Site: brandenburg
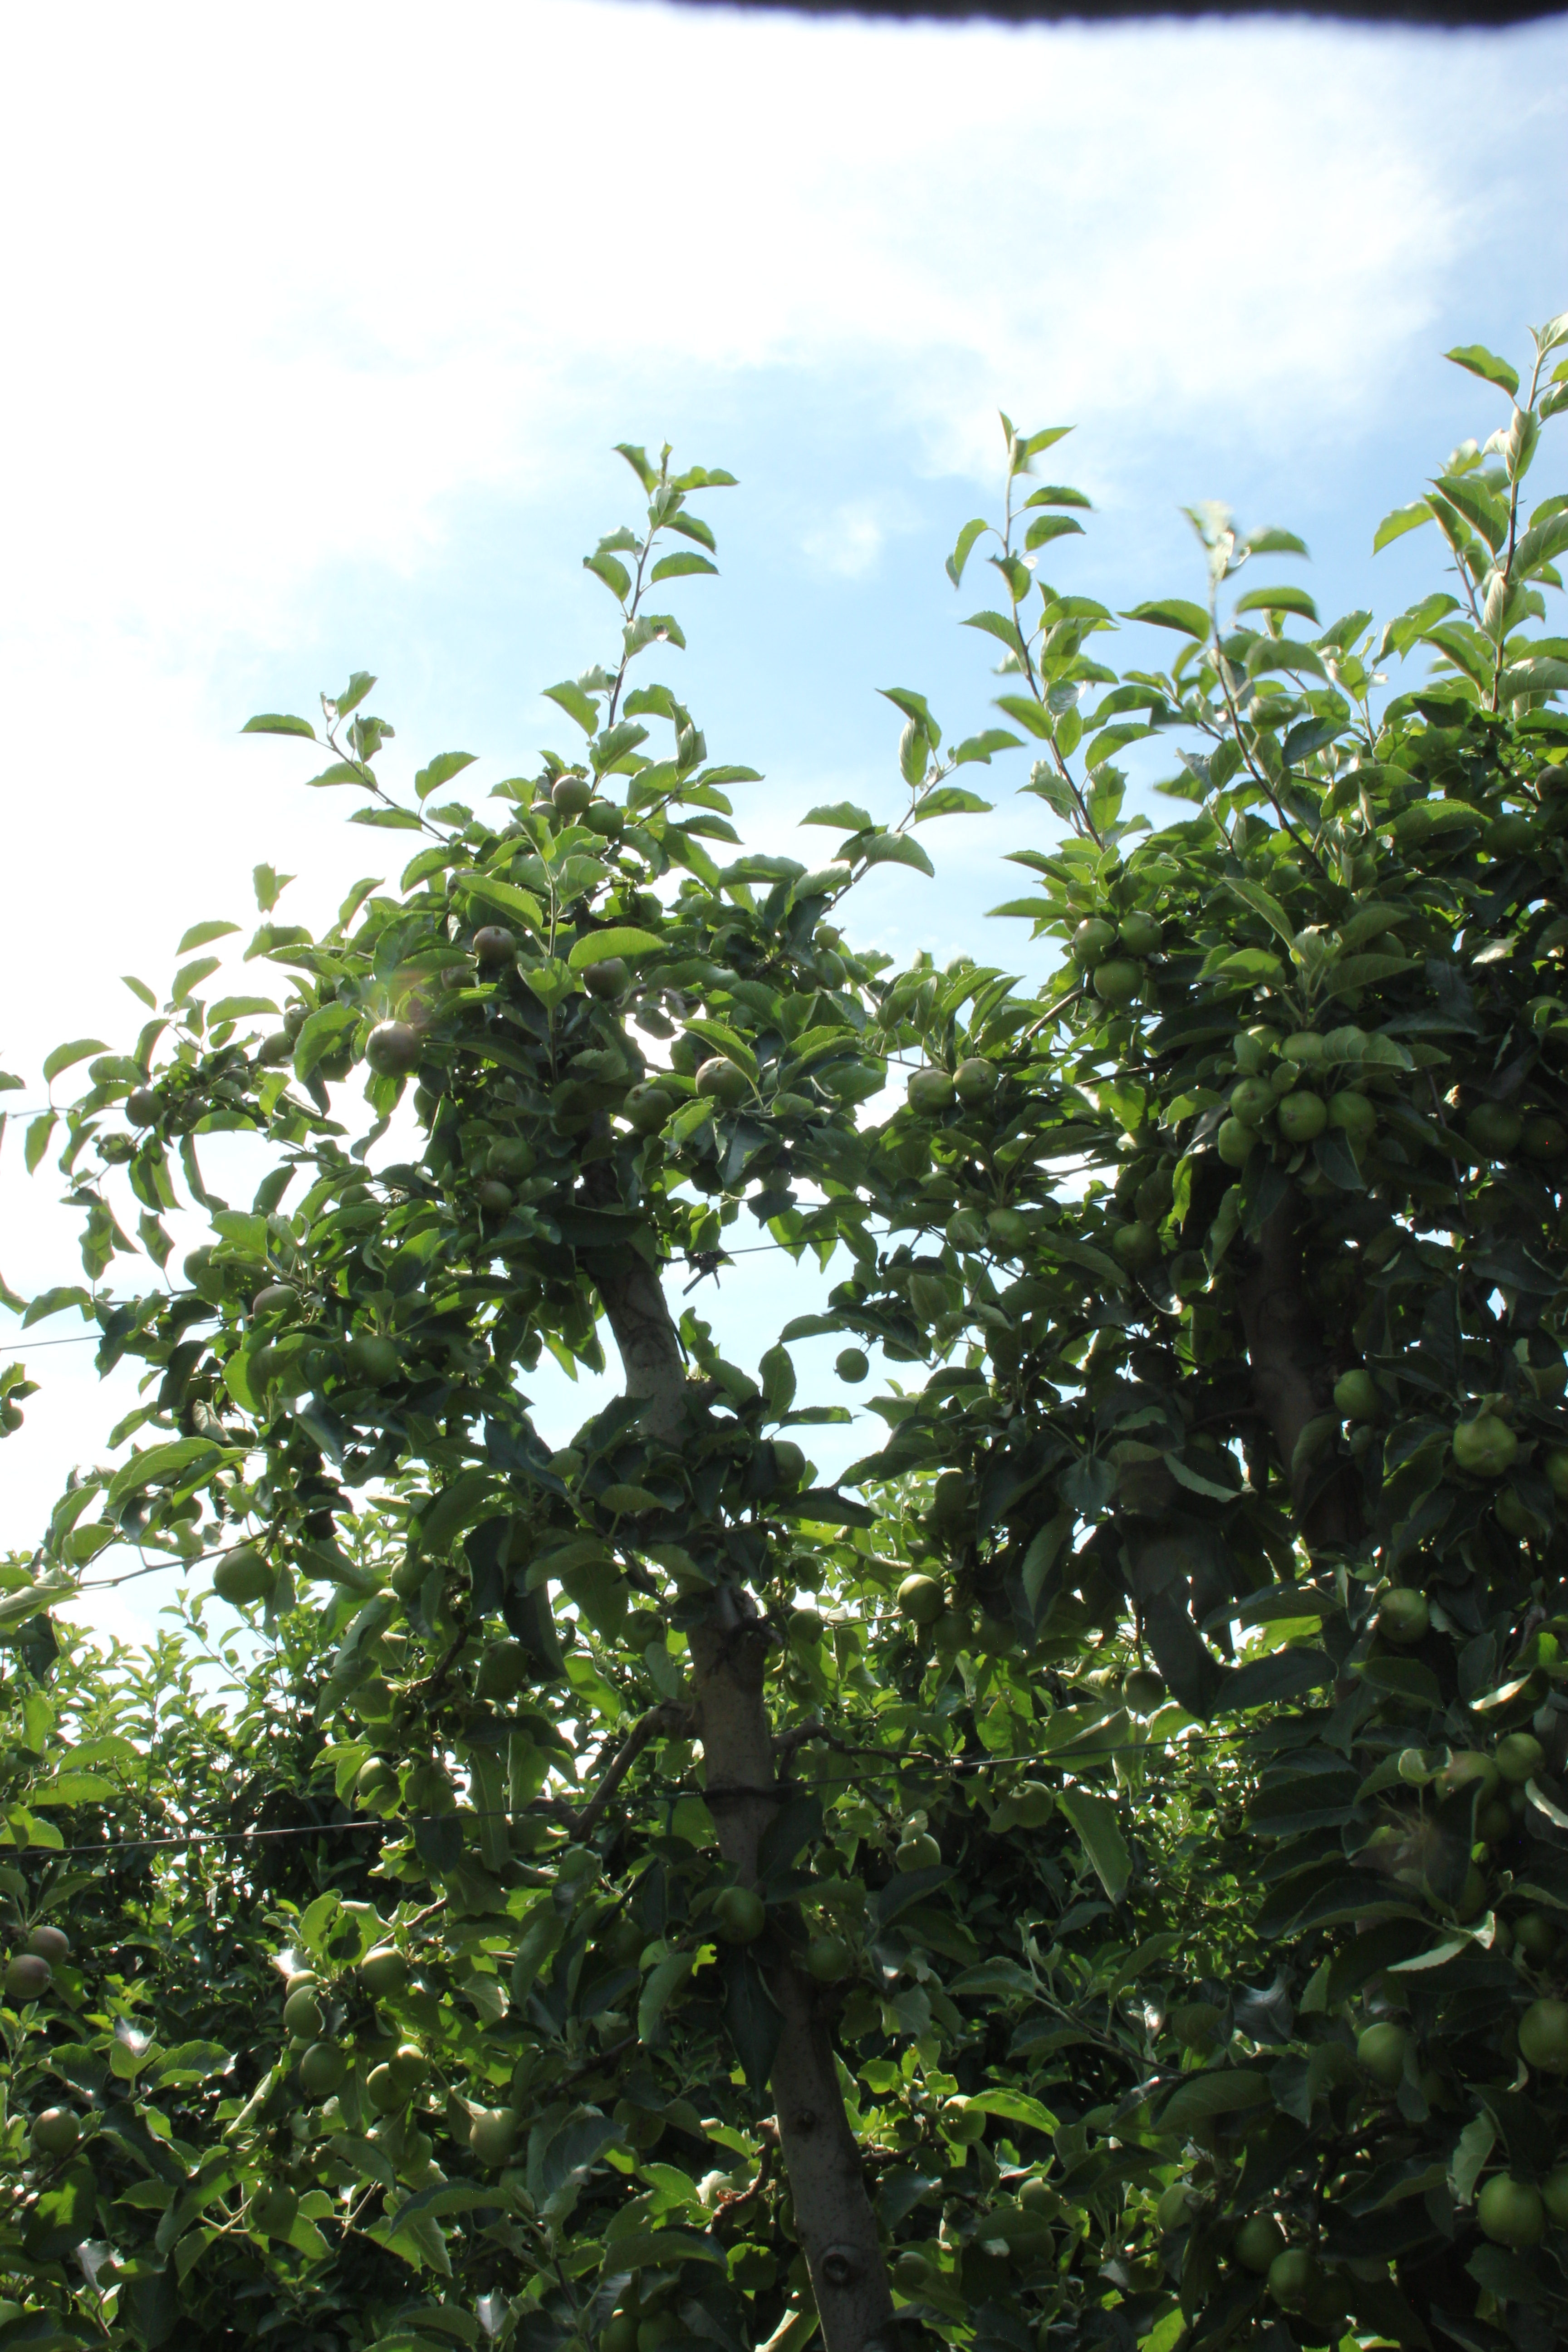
Growth stage (BBCH 74): Development of fruit